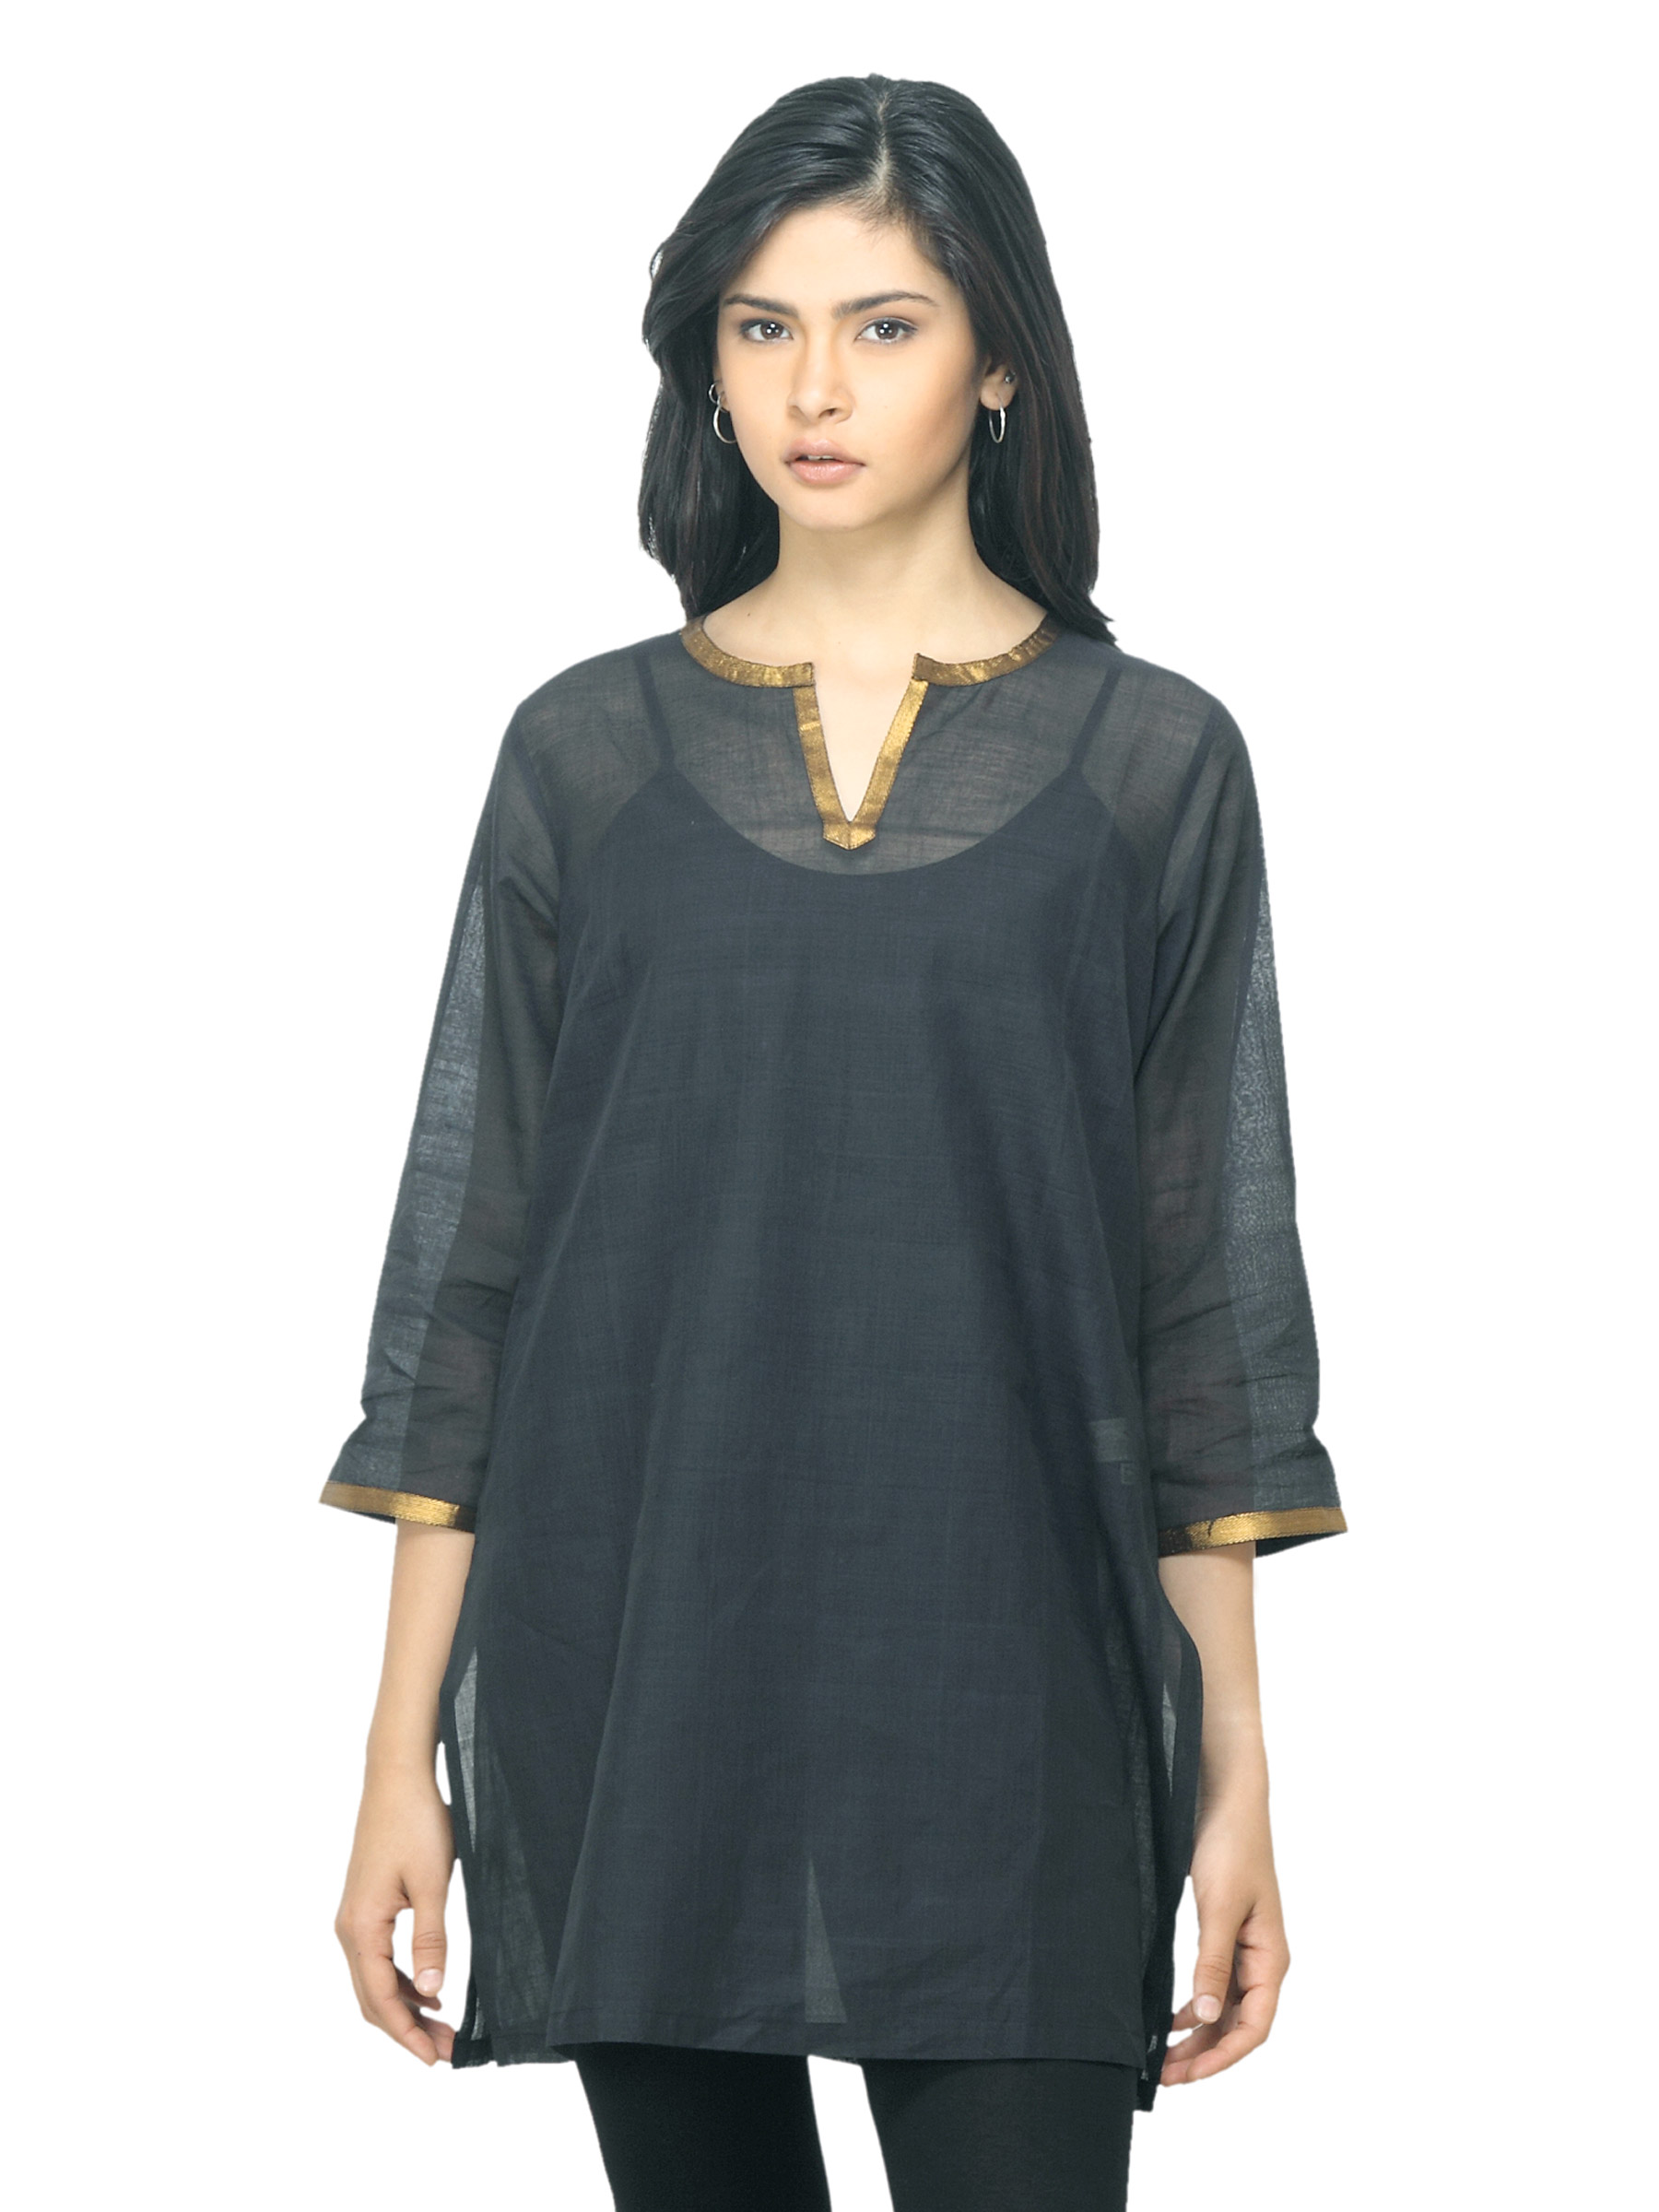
Fabindia Women Black Kurti
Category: Apparel / Topwear / Kurtis
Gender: Women
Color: Black
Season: Summer 2012
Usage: Ethnic